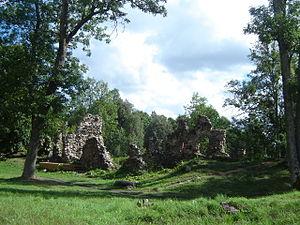
Helme est un bourg estonien de la région de Valga, au sud du pays. Sa population était de 182 habitants au 1ᵉʳ janvier 2010. Il appartient à la commune de Helme.